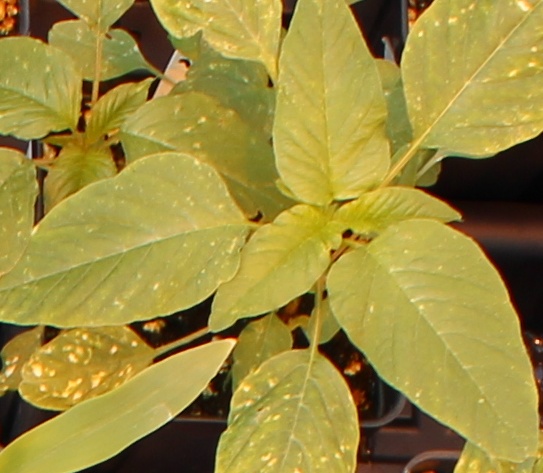
Label: Palmer Amaranth